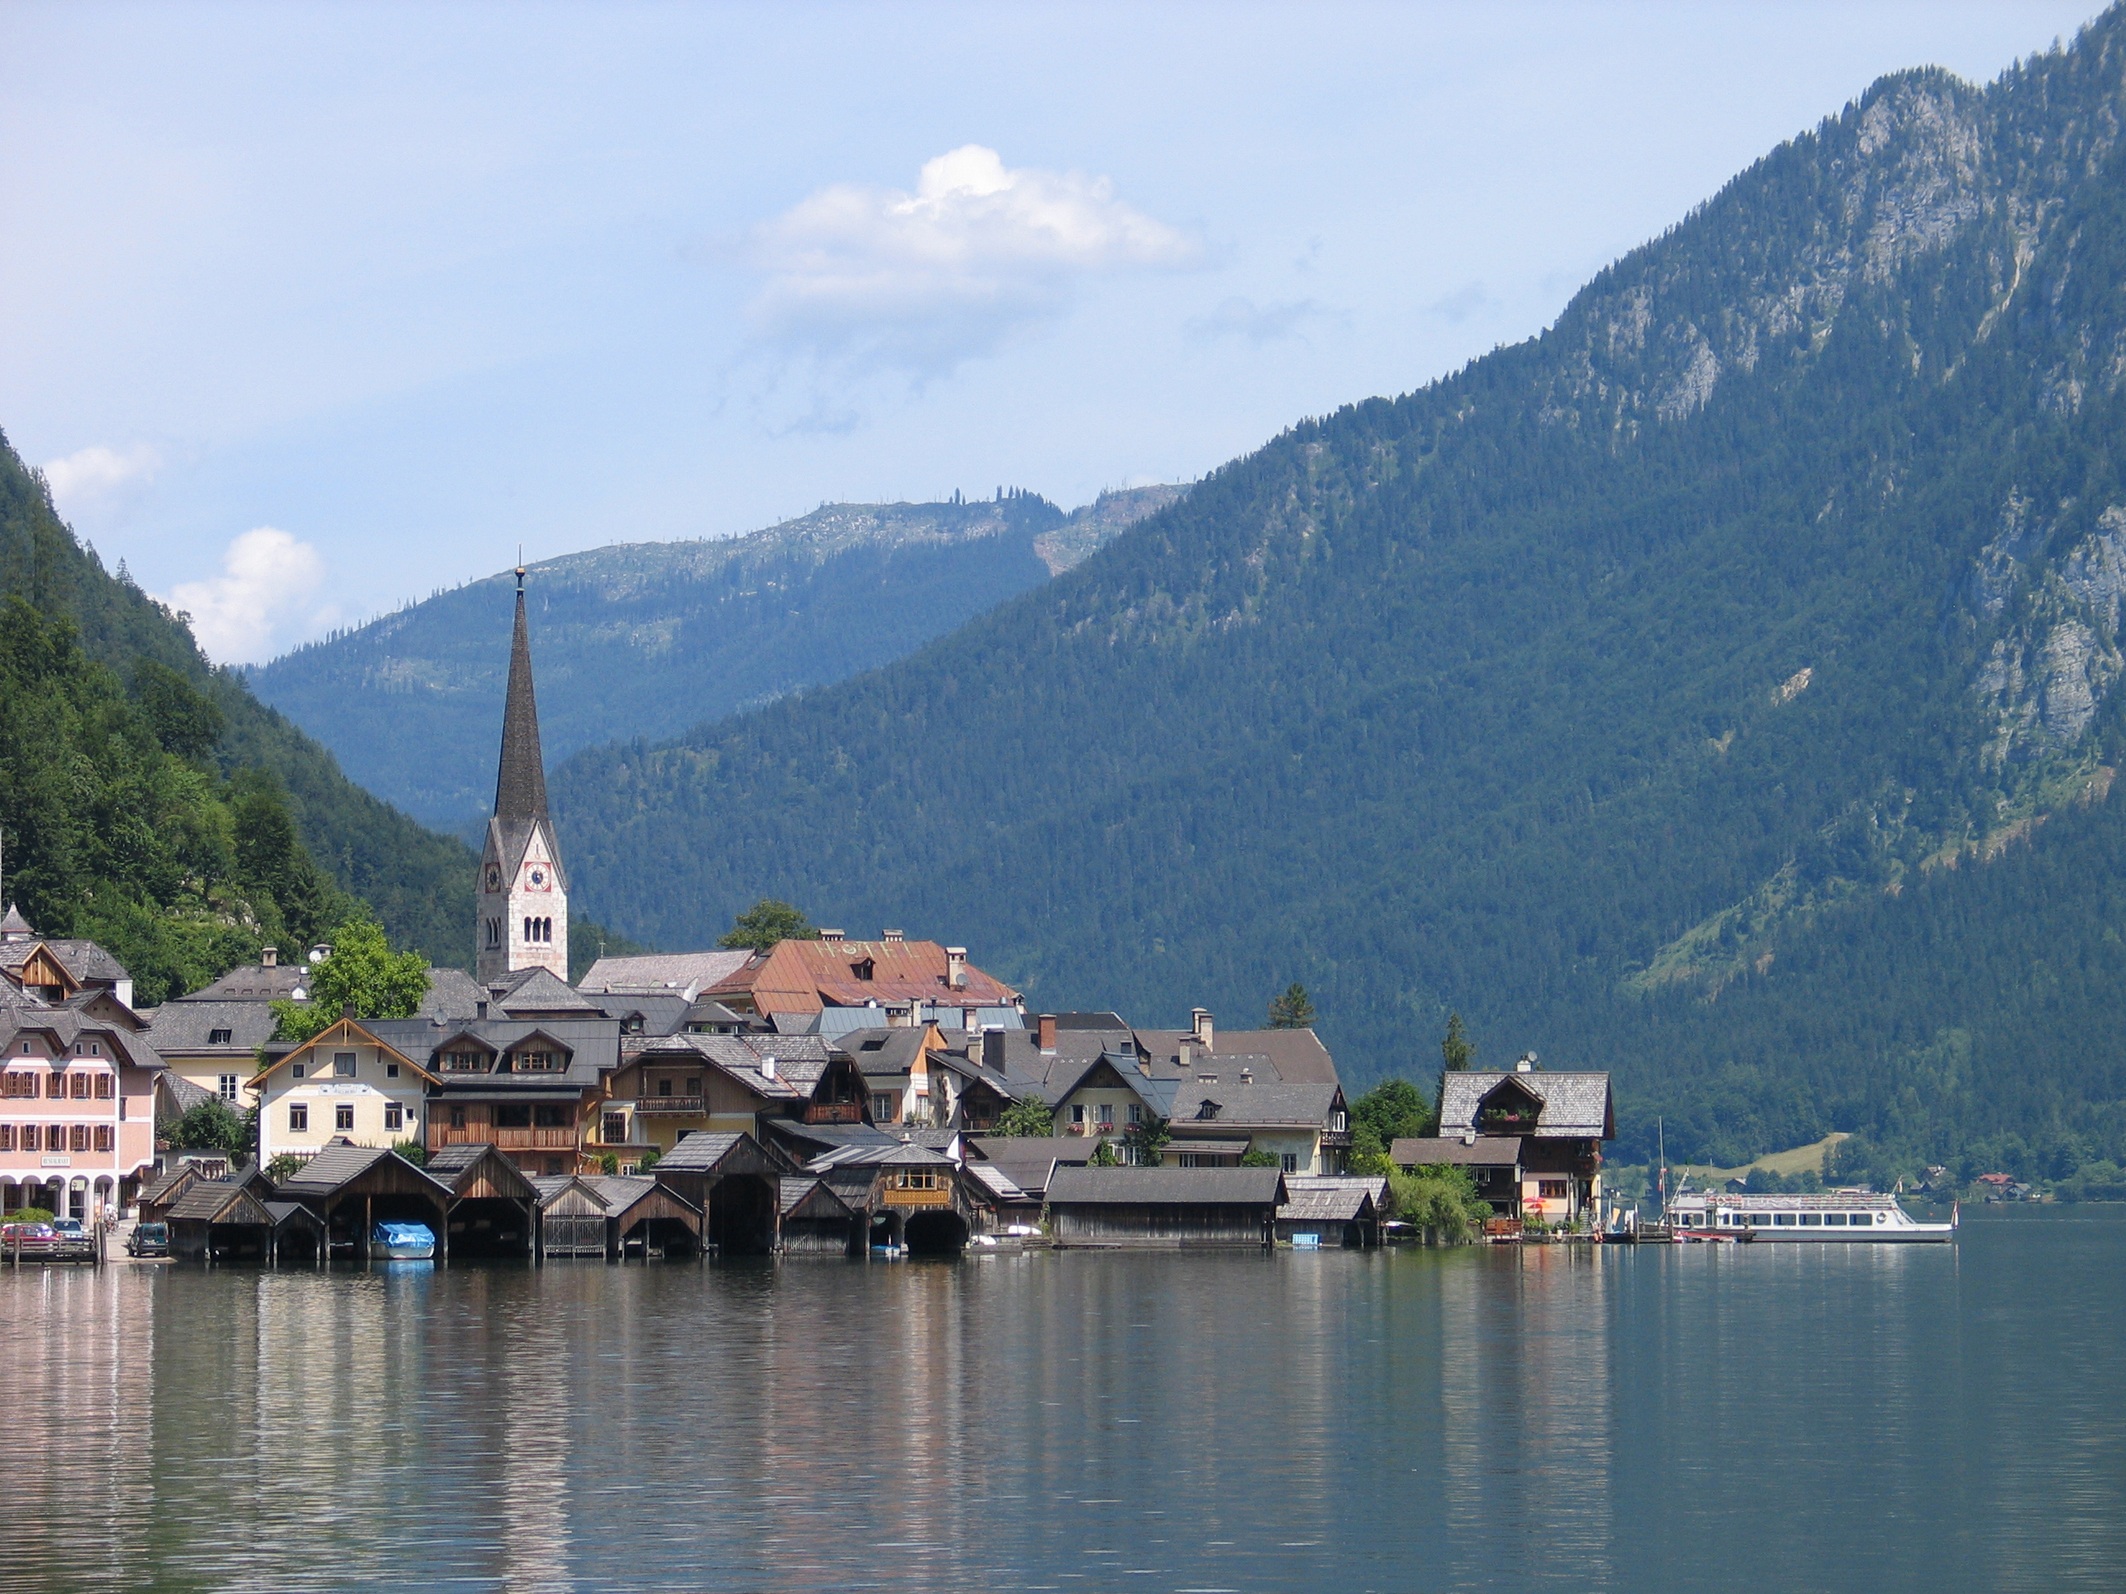
sea, mountain, lake, mountain range, vehicle, bay, fjord, church, reservoir, austria, world heritage, alps, loch, salzkammergut, landform, unesco world heritage, hallstatt, hallst tter lake